Ptolemaic Kingdom

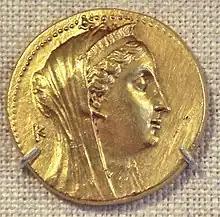

Ptolemy I, perhaps with advice from Demetrius of Phalerum, founded the Library of Alexandria, a research centre located in the royal sector of the city. Its scholars were housed in the same sector and funded by Ptolemaic rulers. The chief librarian served also as the crown prince's tutor. For the first hundred and fifty years of its existence, the library drew the top Greek scholars from all over the Hellenistic world. It was a key academic, literary and scientific centre in antiquity.